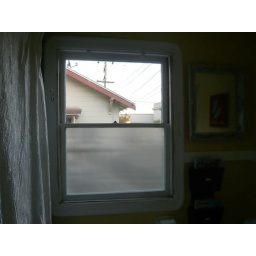
2009-09-23 New glass in lower bath window